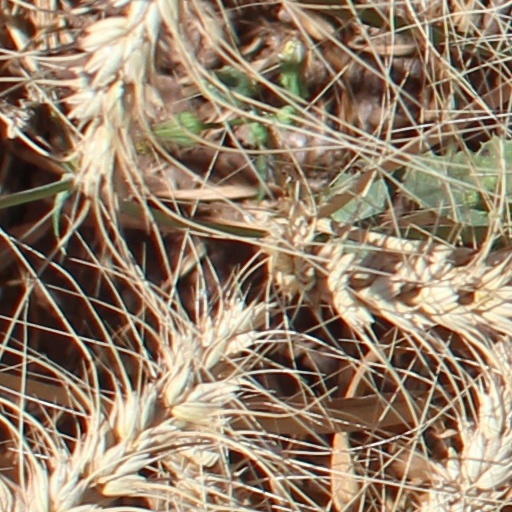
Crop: wheat